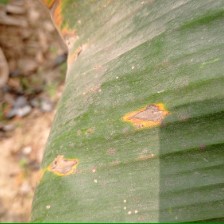
Label: cordana